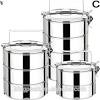
Label: metal